Blast from the Past (novel)

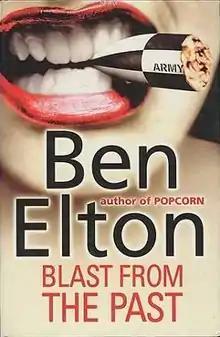
First edition

Blast from the Past is a 1998 novel by Ben Elton, published by Bantam Press and later adapted into a stage performance by the West Yorkshire Playhouse. The plot centres on Polly Slade, an ordinary woman with a highly unusual past, whose world is thrown into turmoil when the two men in her life show up at her front door in the middle of the night: Jack, a general in the United States Army with whom she had a short-lived affair as a teenager and Peter, an obsessive stalker who has been terrifying her for the past two years. Themes of the novel include obsession, rape, the morality of war, gender politics, and whether one can ever hope to return to the past and find that everything is just as one remembers it.